First We Take Brooklyn

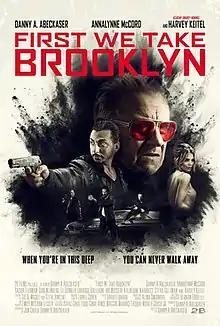
Film poster

First We Take Brooklyn, also known as "Brooklyn Guns", is a 2018 American crime thriller drama film directed by Danny A. Abeckaser and starring Abeckaser, AnnaLynne McCord and Harvey Keitel.